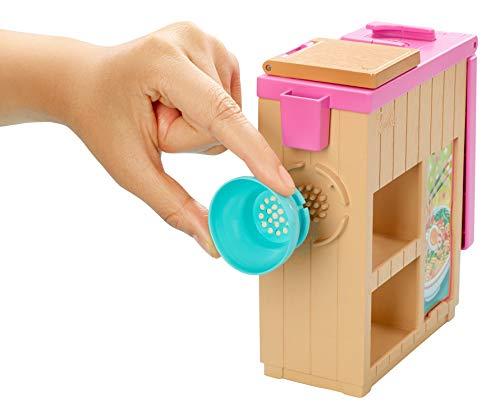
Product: Barbie Noodle Bar Playset with Brunette Doll, Workstation, Accessories
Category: Toys & Games | Dolls & Accessories | Dolls
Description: With the Noodle Bar Playset, Barbie doll inspires young chefs to be creative in the kitchen and hone their culinary skills.
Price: $14.88
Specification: ProductDimensions:9x2.8x12.8inches|ItemWeight:1.22pounds|ShippingWeight:1.22pounds(Viewshippingratesandpolicies)|ASIN:B07X8Z1VWS|Itemmodelnumber:GHK44|Manufacturerrecommendedage:4-7years